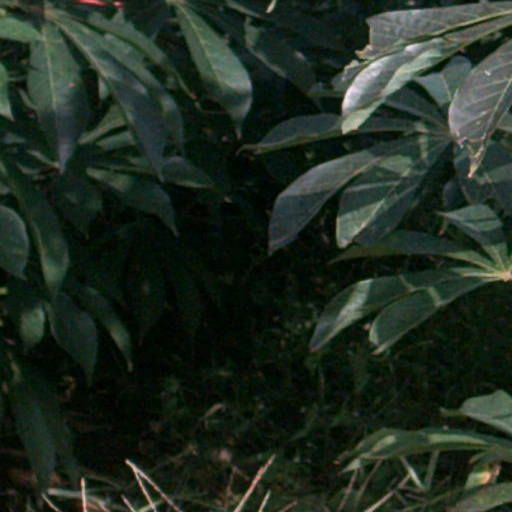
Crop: cassava